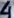
Number: 4